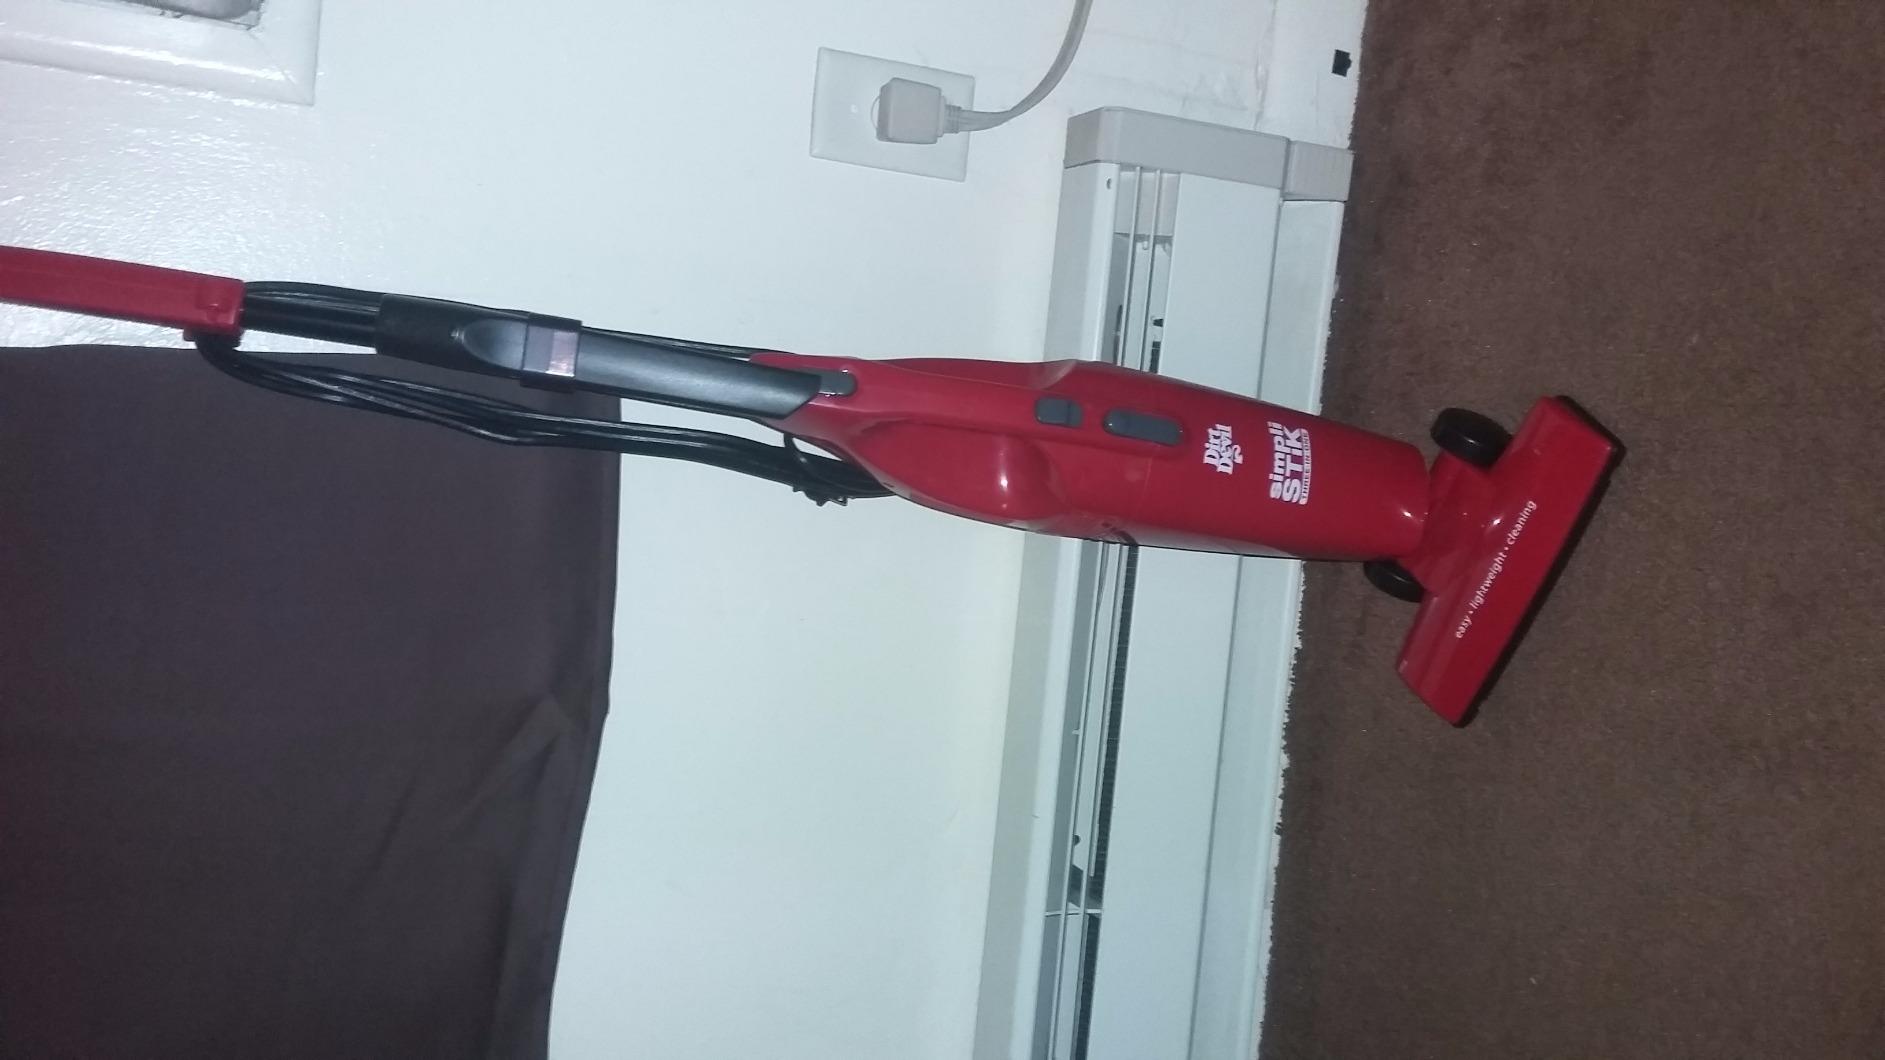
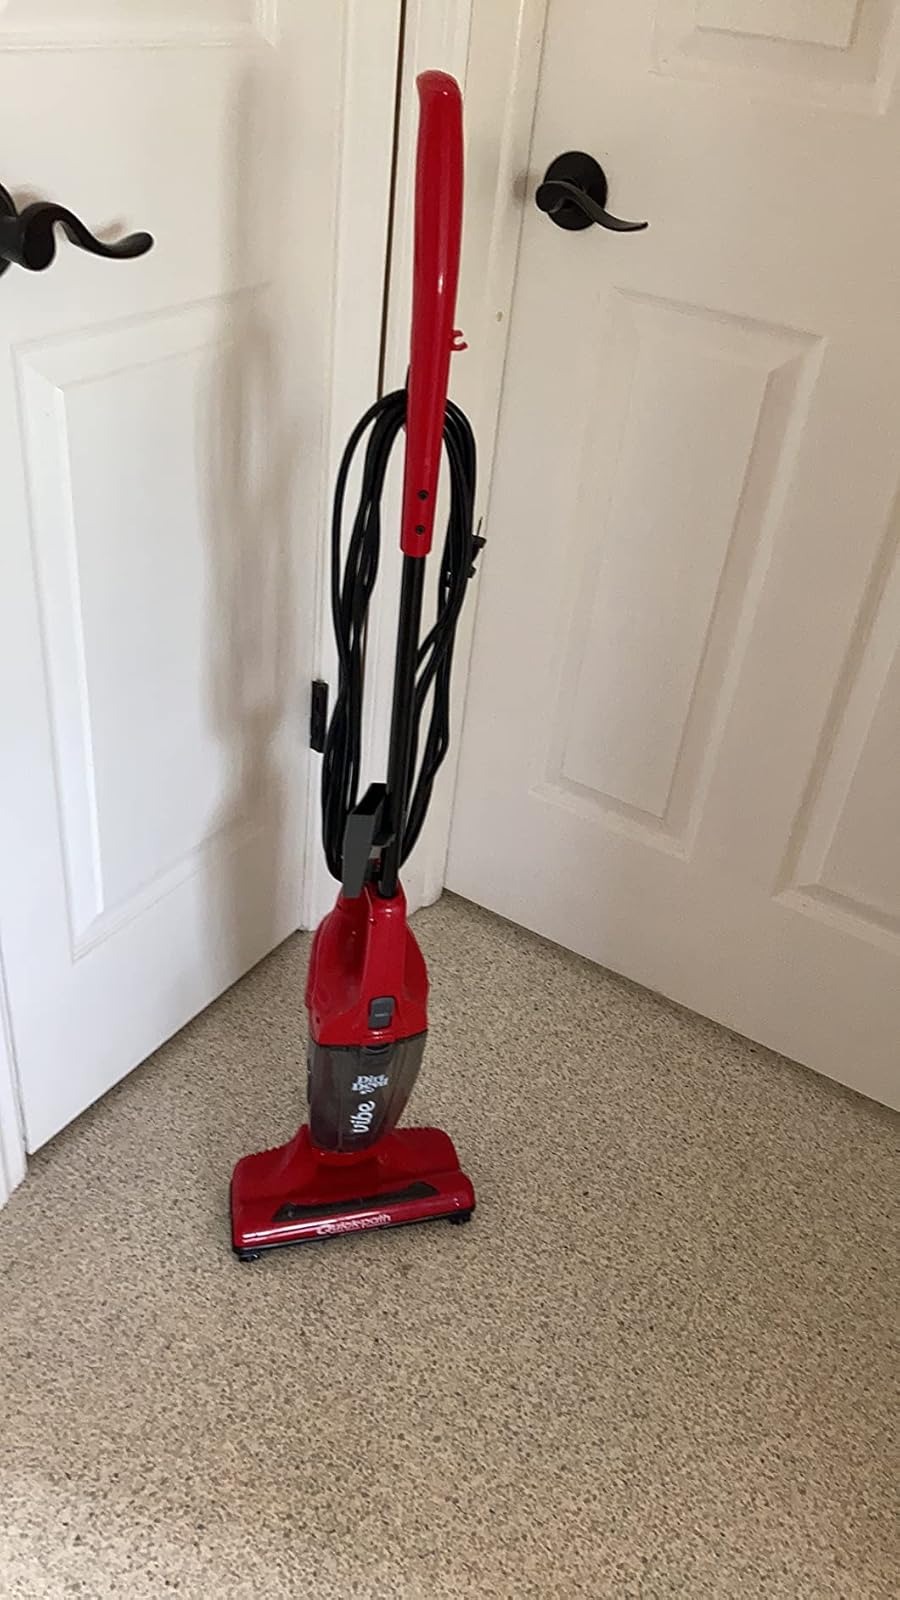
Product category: items_vacuum
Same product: no